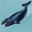
Label: whale